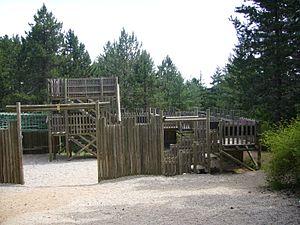
Le mont Mimat ou mont des Mendois est une montagne située en Lozère et surplombant la ville de Mende. Son nom lui vient certainement de Mons mimatensis, autrement dit le mont des Mendois, et, contrairement à une croyance populaire, il hérite son nom de la ville de Mende, et non l'inverse. Ce nom de mont des Mendois persiste puisqu'il fait partie du causse de Mende.